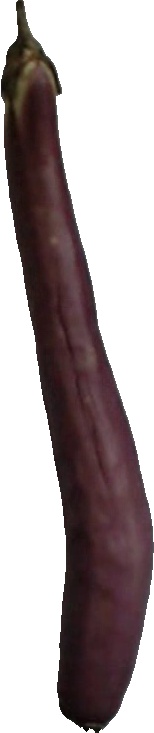
Label: eggplant_long_1